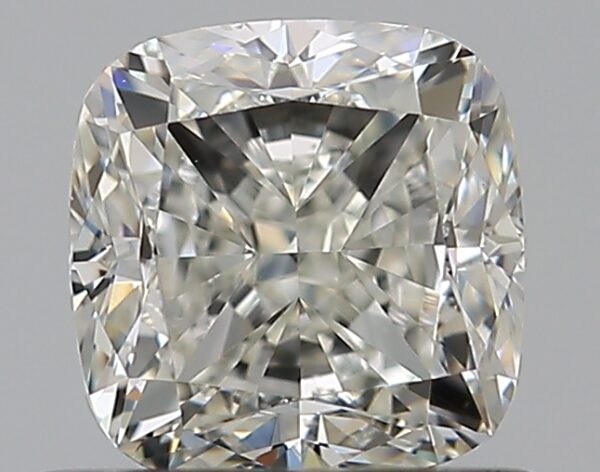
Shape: cushion
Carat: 0.71
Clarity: VS2
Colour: I
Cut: VG
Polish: EX
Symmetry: VG
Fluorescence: N
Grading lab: GIA
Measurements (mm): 4.85 x 4.76 x 3.41